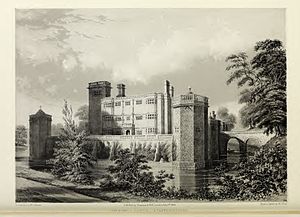
Borge og slotte i England / Staffordshire
Denne liste over borge og slotte i England er ikke en liste over alle bygninger og steder, hvor ordet ”castle” indgår i navnet eller en liste over bygninger, som er en borg i middelalderlig henseende. Det er heller ikke en liste over alle borge og slotte, der nogensinde er bygget i England: Mange er forsvundet sporløst, men er hovedsageligt en liste over bygninger og ruiner. De bygninger, som er bevaret, er alle blevet ændret i løbet af historien.